Auguste François-Marie de Colbert-Chabanais

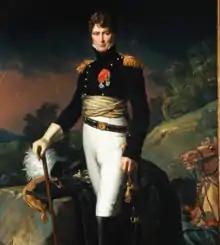
Auguste Colbert-Chabanais

Brigadier-General Auguste François-Marie de Colbert-Chabanais (18 October 1777 – 3 January 1809) was a French Army officer who served in the French Revolutionary and Napoleonic Wars. He became a general officer of cavalry during the Napoleonic Wars and fought in several major battles under Emperor Napoleon from 1805 to 1807. He was killed by a long-range shot fired by Irish rifleman Thomas Plunket during the Battle of Cacabelos in 1809.